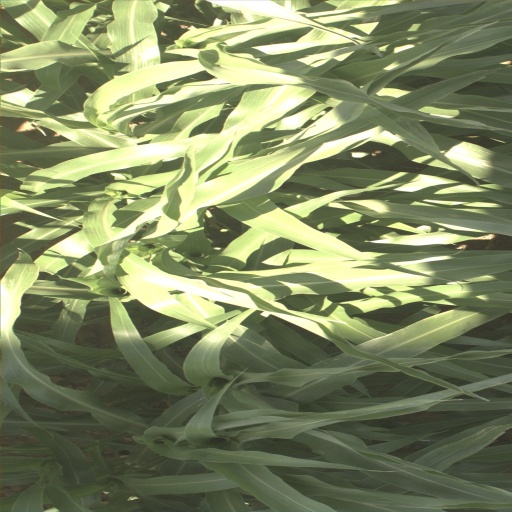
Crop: sorghum